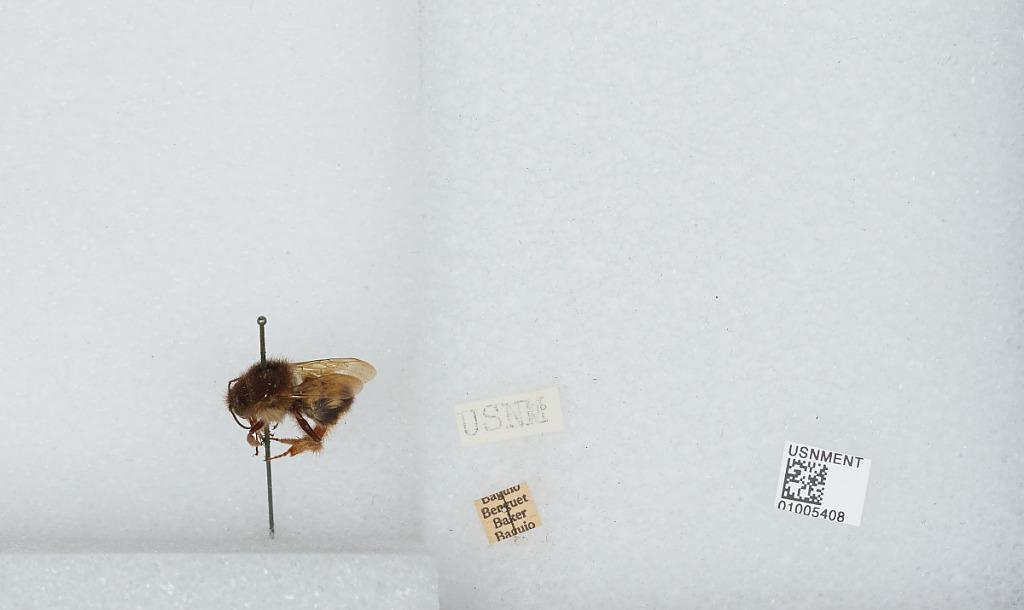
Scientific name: Bombus (Pyrobombus) flavescens Smith
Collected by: Baker
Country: Philippines
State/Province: Benguet
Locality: Baguio
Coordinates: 16.42, 120.6